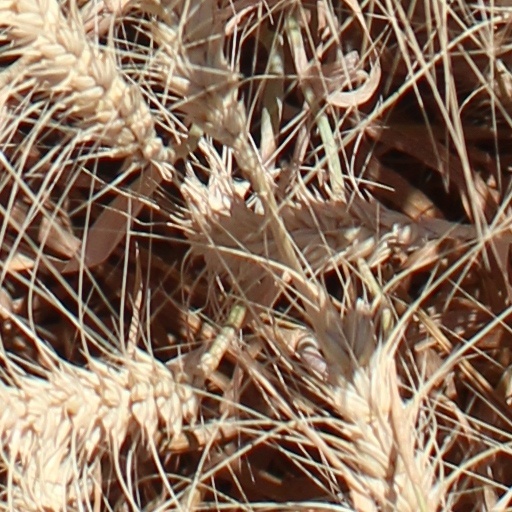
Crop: wheat